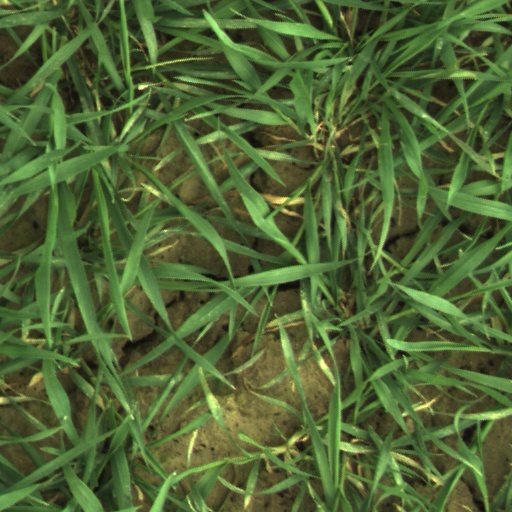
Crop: wheat